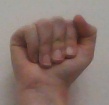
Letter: saad